Sky position (RA, Dec in degrees): 203.826, -2.597
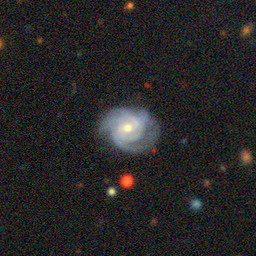
Galaxy morphology: Unbarred Loose Spiral Galaxies